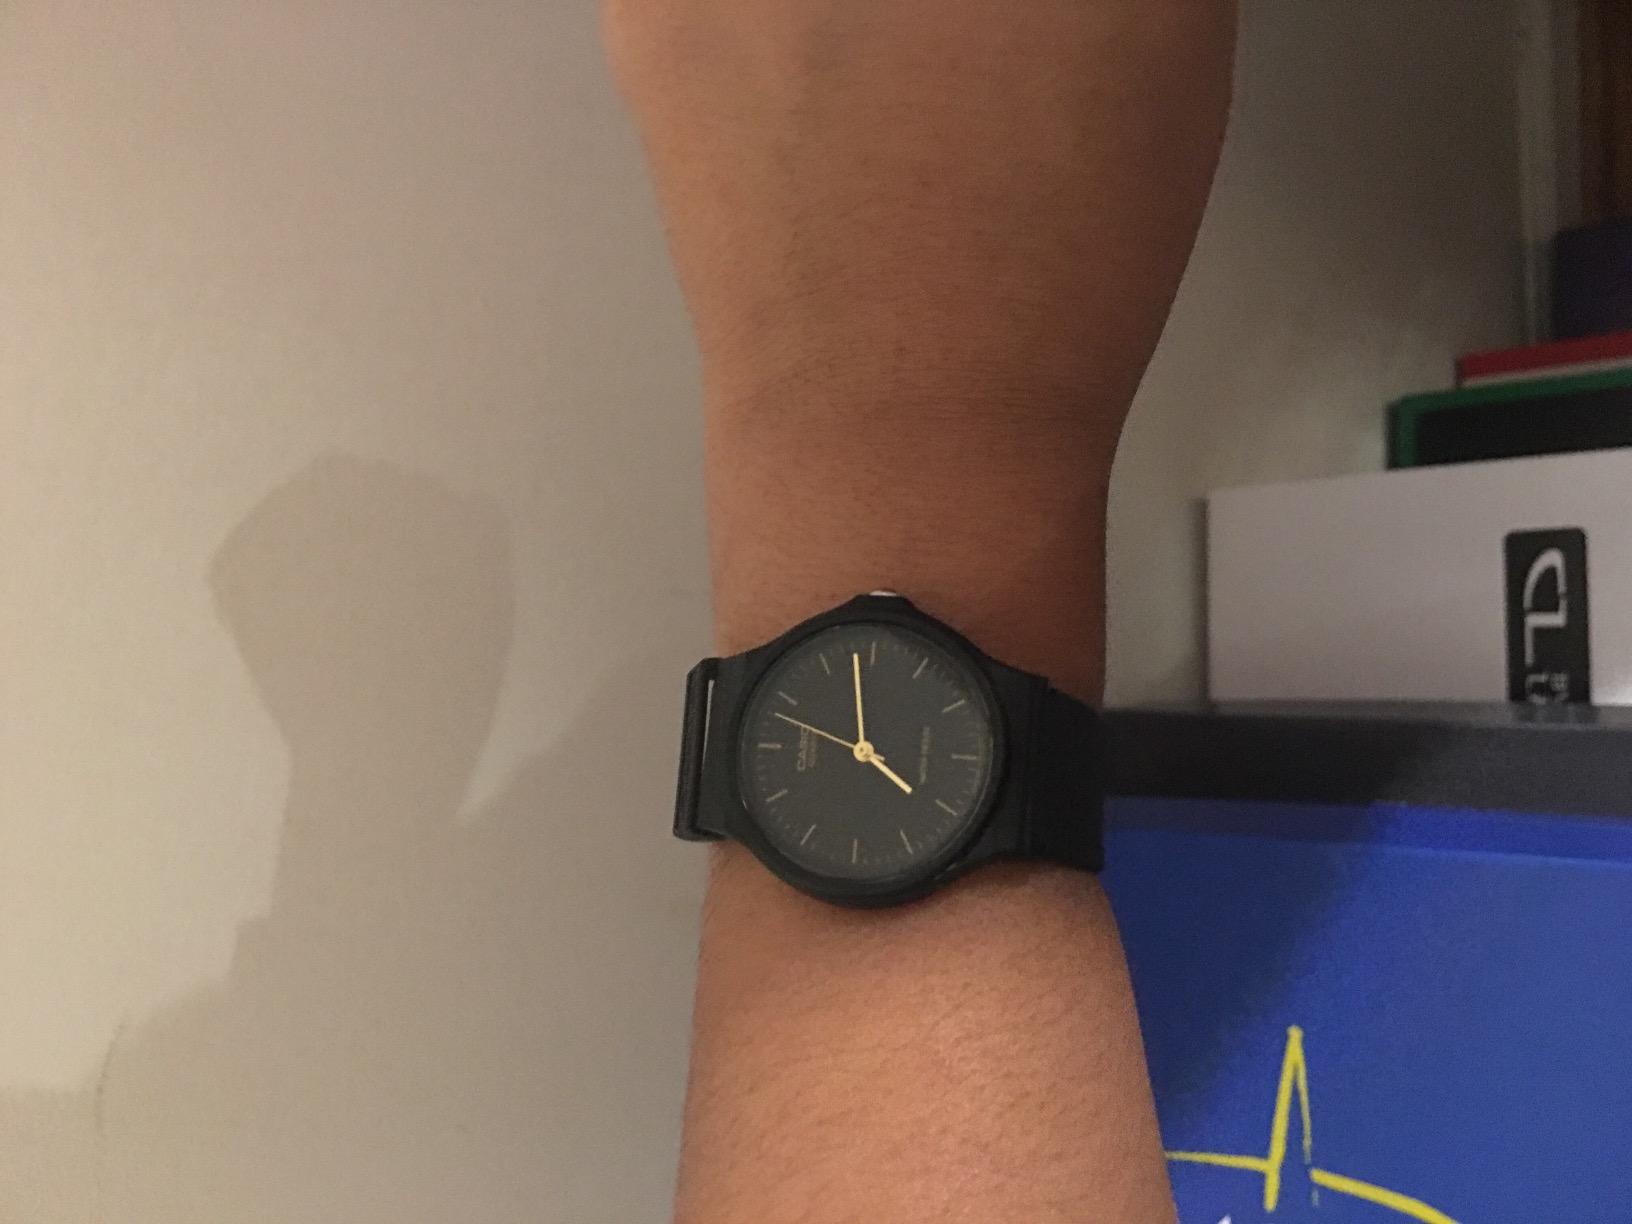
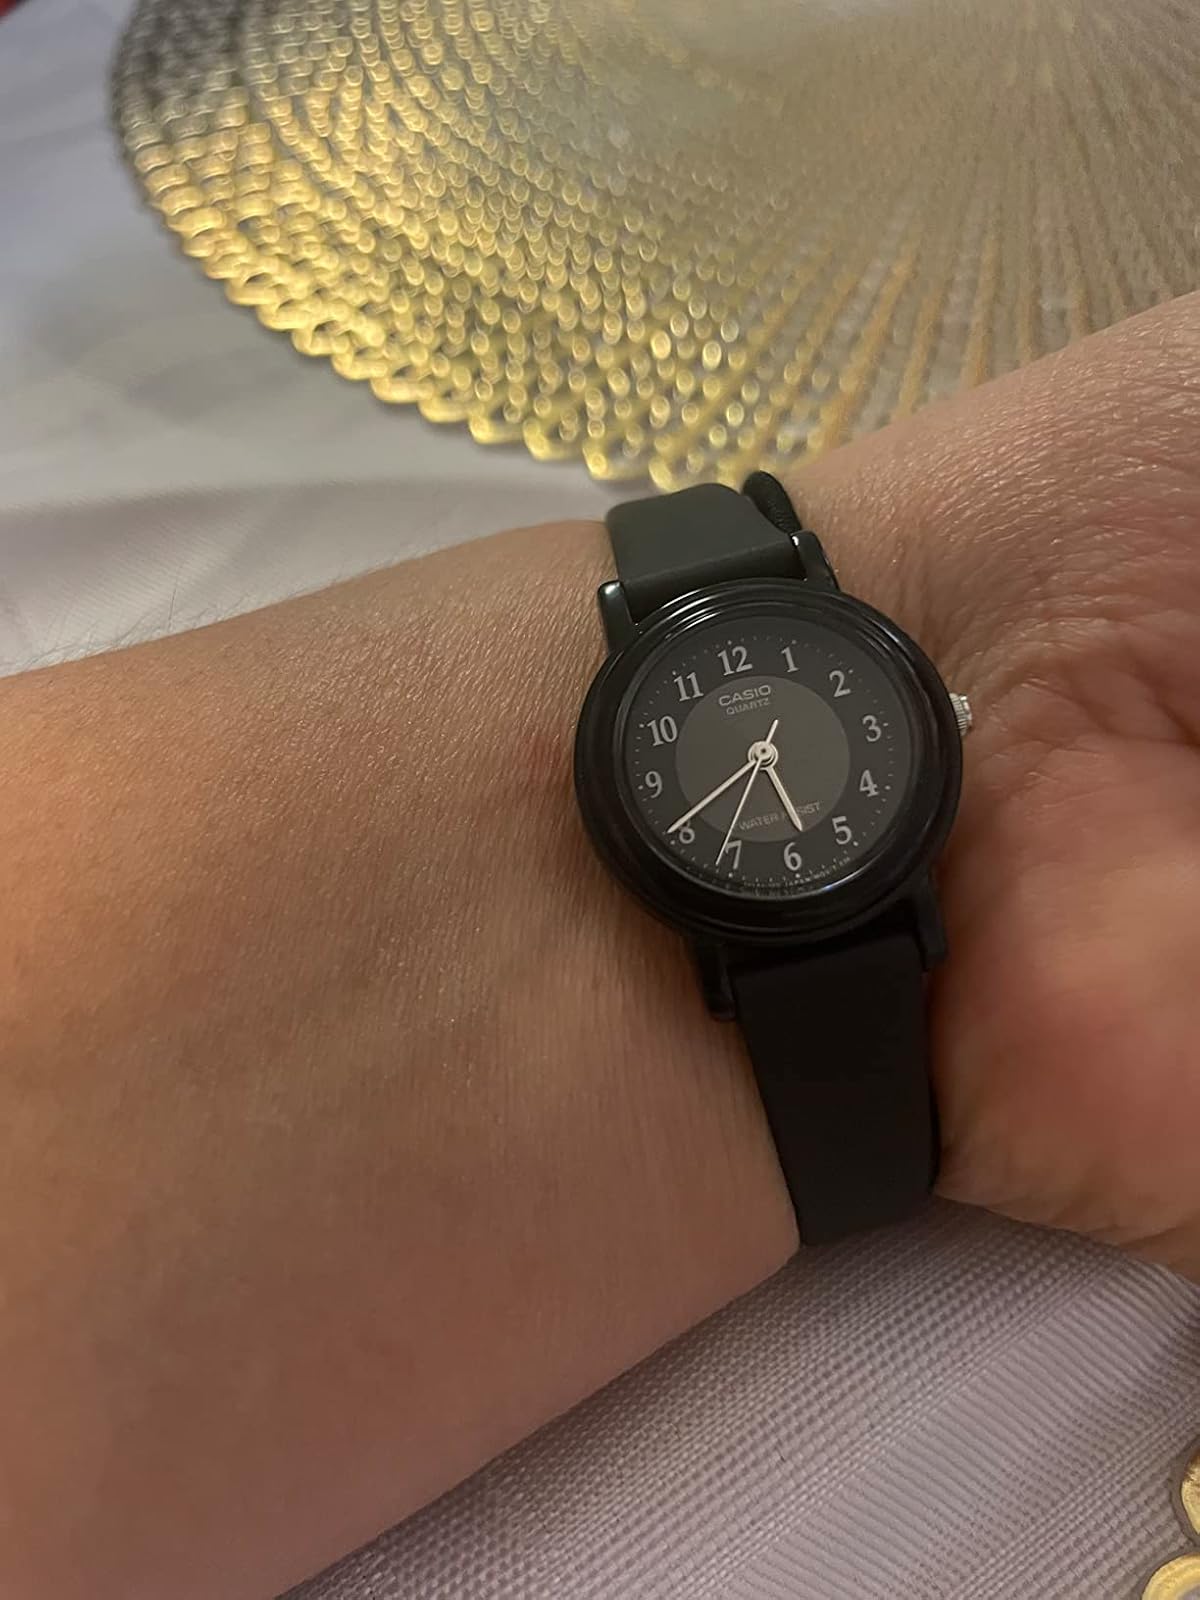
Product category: accessories_watch
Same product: no